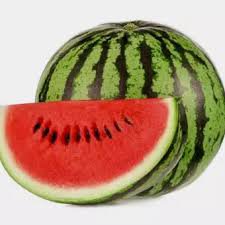
Label: Watermelon